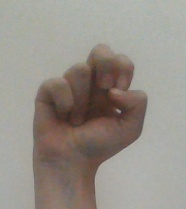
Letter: gaaf